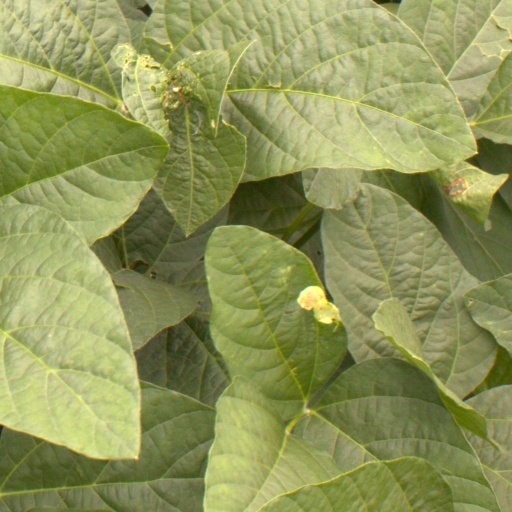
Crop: soybean